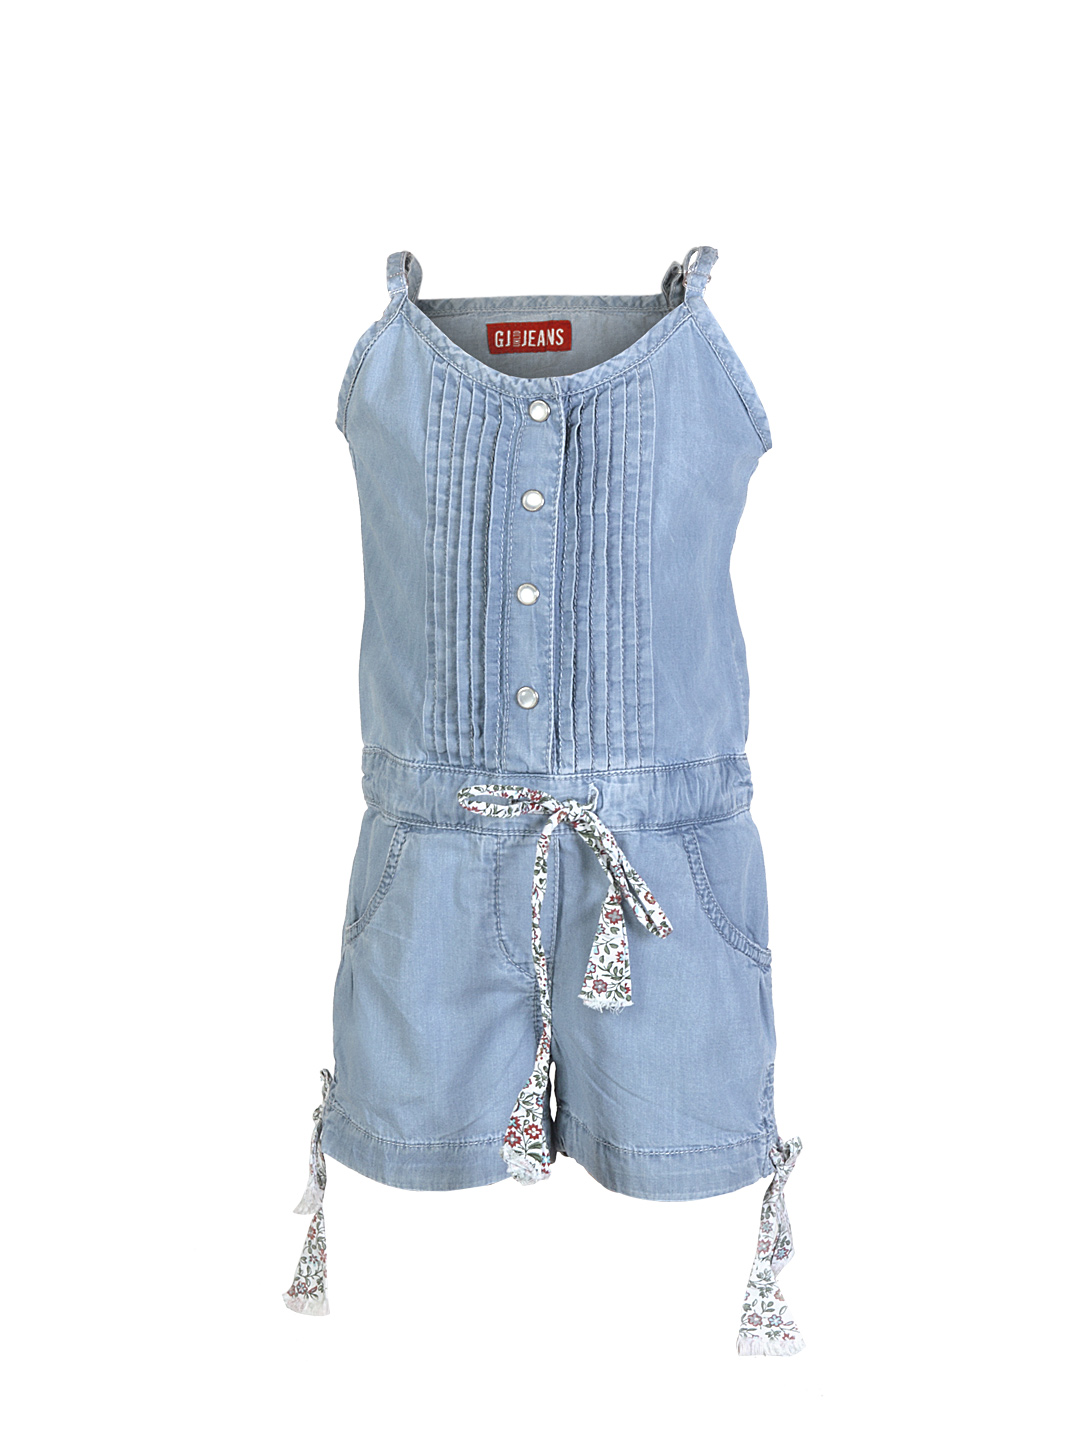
Gini and Jony Girls Blue Saloppette
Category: Apparel / Dress / Dresses
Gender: Girls
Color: Blue
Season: Summer 2012
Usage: Casual